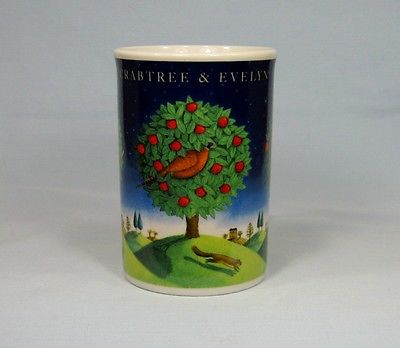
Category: mug